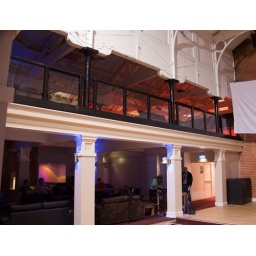
The ground floor will be given over to entertainment and possible food, while the beers will be on the balcony above.